The Dollar-a-Year Man

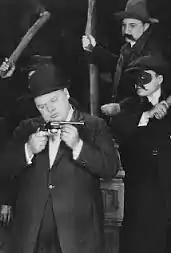
Film still

The Dollar-a-Year Man is a 1921 American comedy film starring Fatty Arbuckle. It is not known whether the film currently survives, which suggests that it is a lost film.